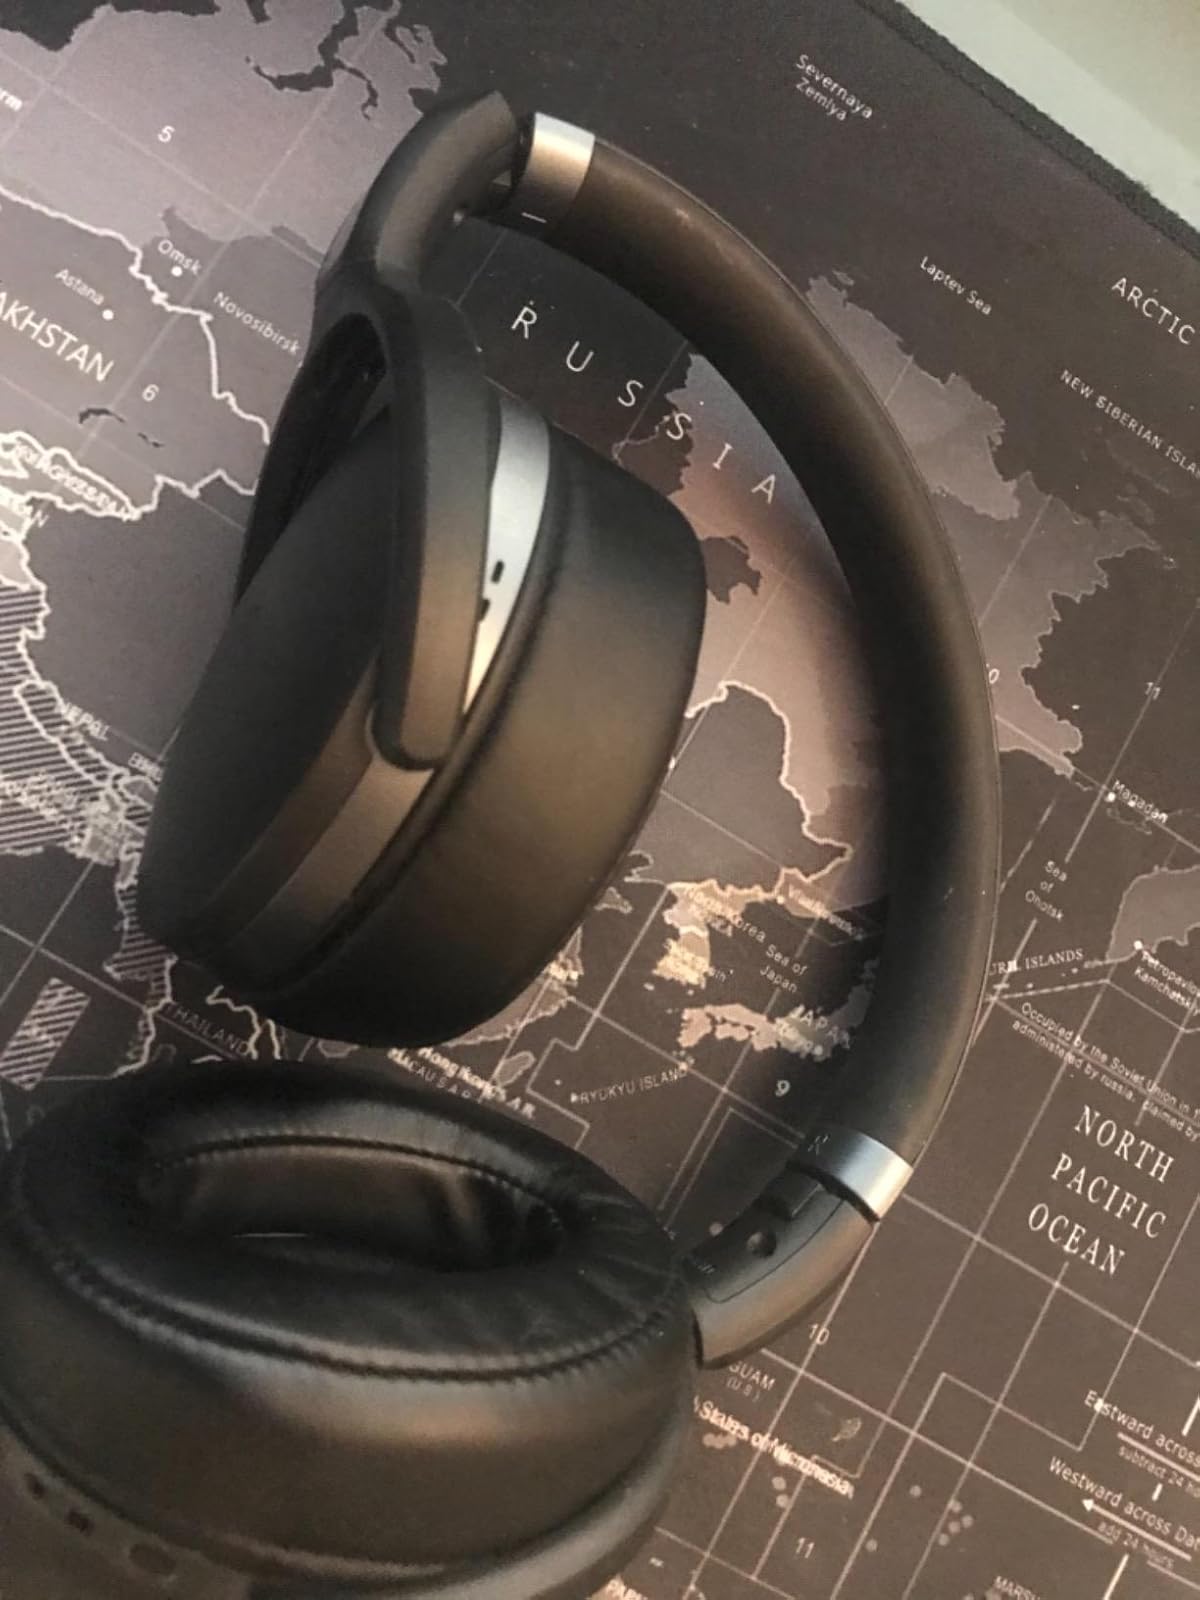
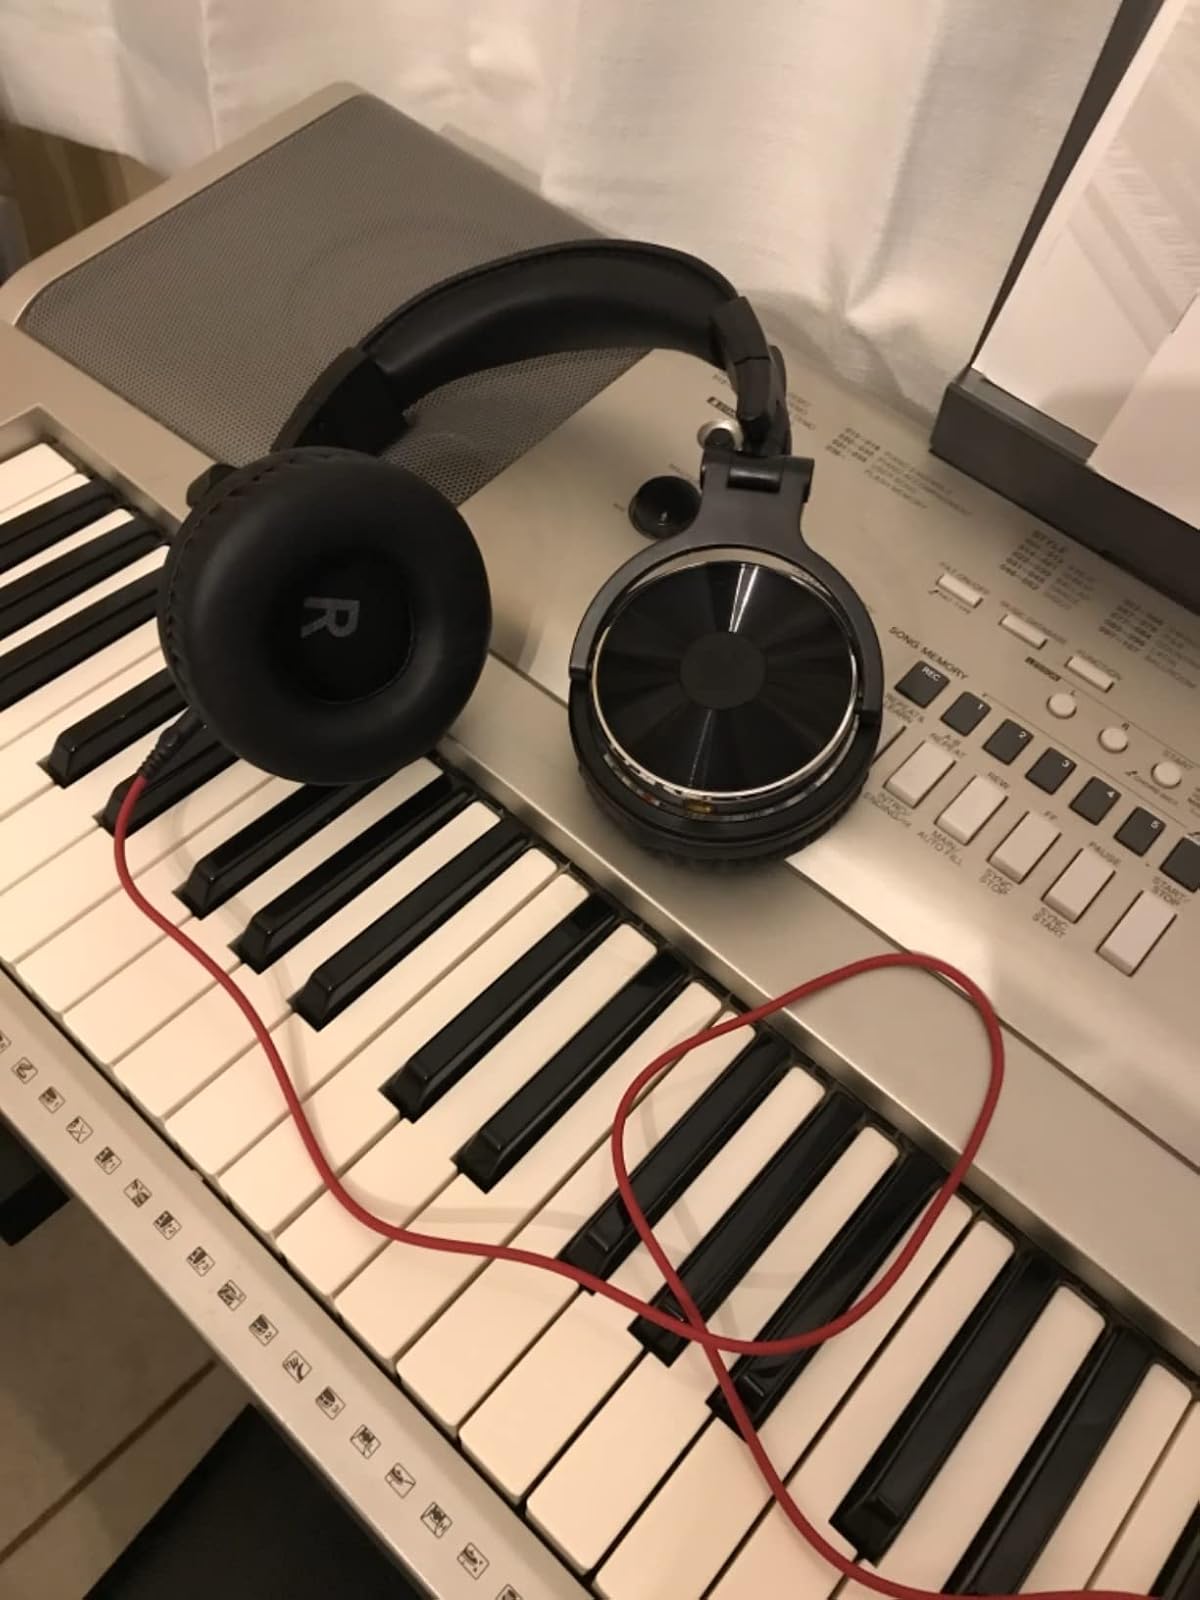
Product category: headphones
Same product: no